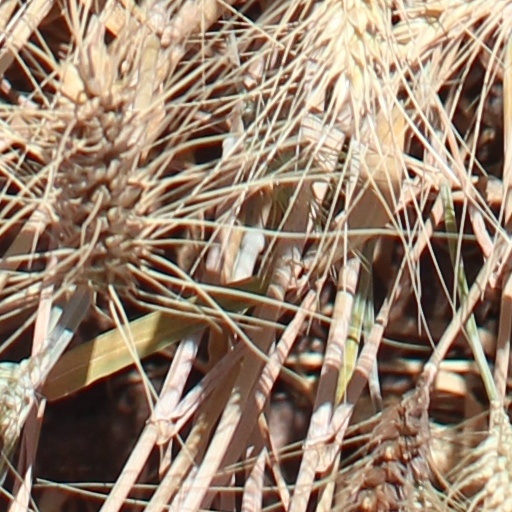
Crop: wheat